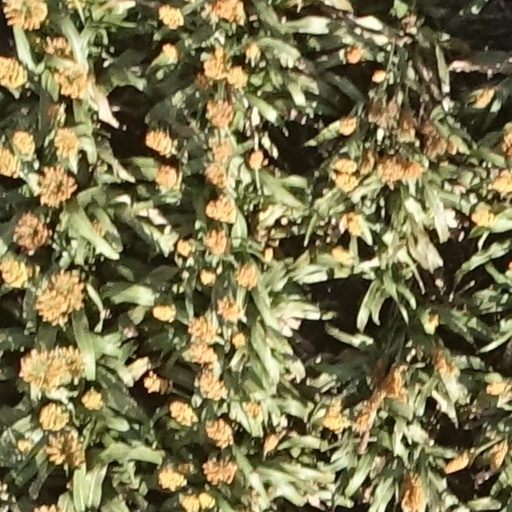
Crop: sorghum